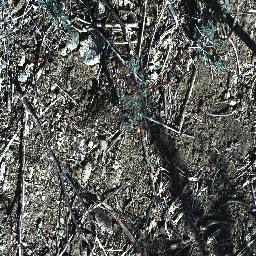
Label: prickly_acacia